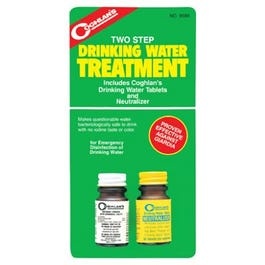
Drinking Water Treatment Kit
Drinking Water Treatment Kit. Includes Coghlan's Drinking Water Tablets and Neutralizer. Makes questionable water bacteriologically safe to drink - with no iodine taste or color. Proven effective against Giardia.
Brand: Coghlan's
Category: Sporting Goods > Outdoor Recreation > Camping & Hiking > Portable Water Filters & Purifiers > Water Purifier Tablets